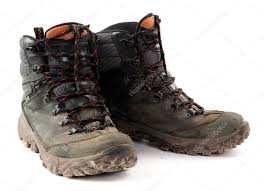
Waste category: shoes